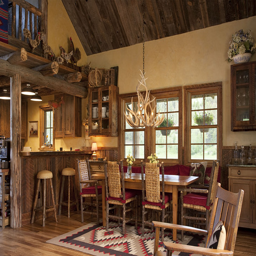
the chandelier above the dining table is made of antlers .